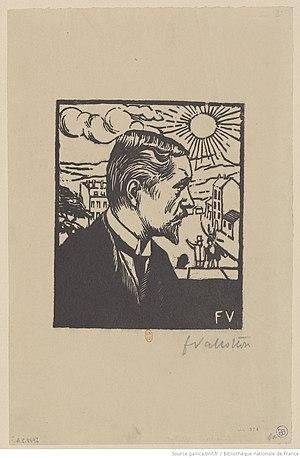
Auto-portrait de Félix Vallotton (1865-1925). bois gravé 131 x 101 mm
Félix Vallotton, né à Lausanne, le 28 décembre 1865 et mort à Neuilly-sur-Seine, le 29 décembre 1925, est un artiste peintre, graveur, illustrateur, sculpteur, critique d'art et romancier franco-suisse.